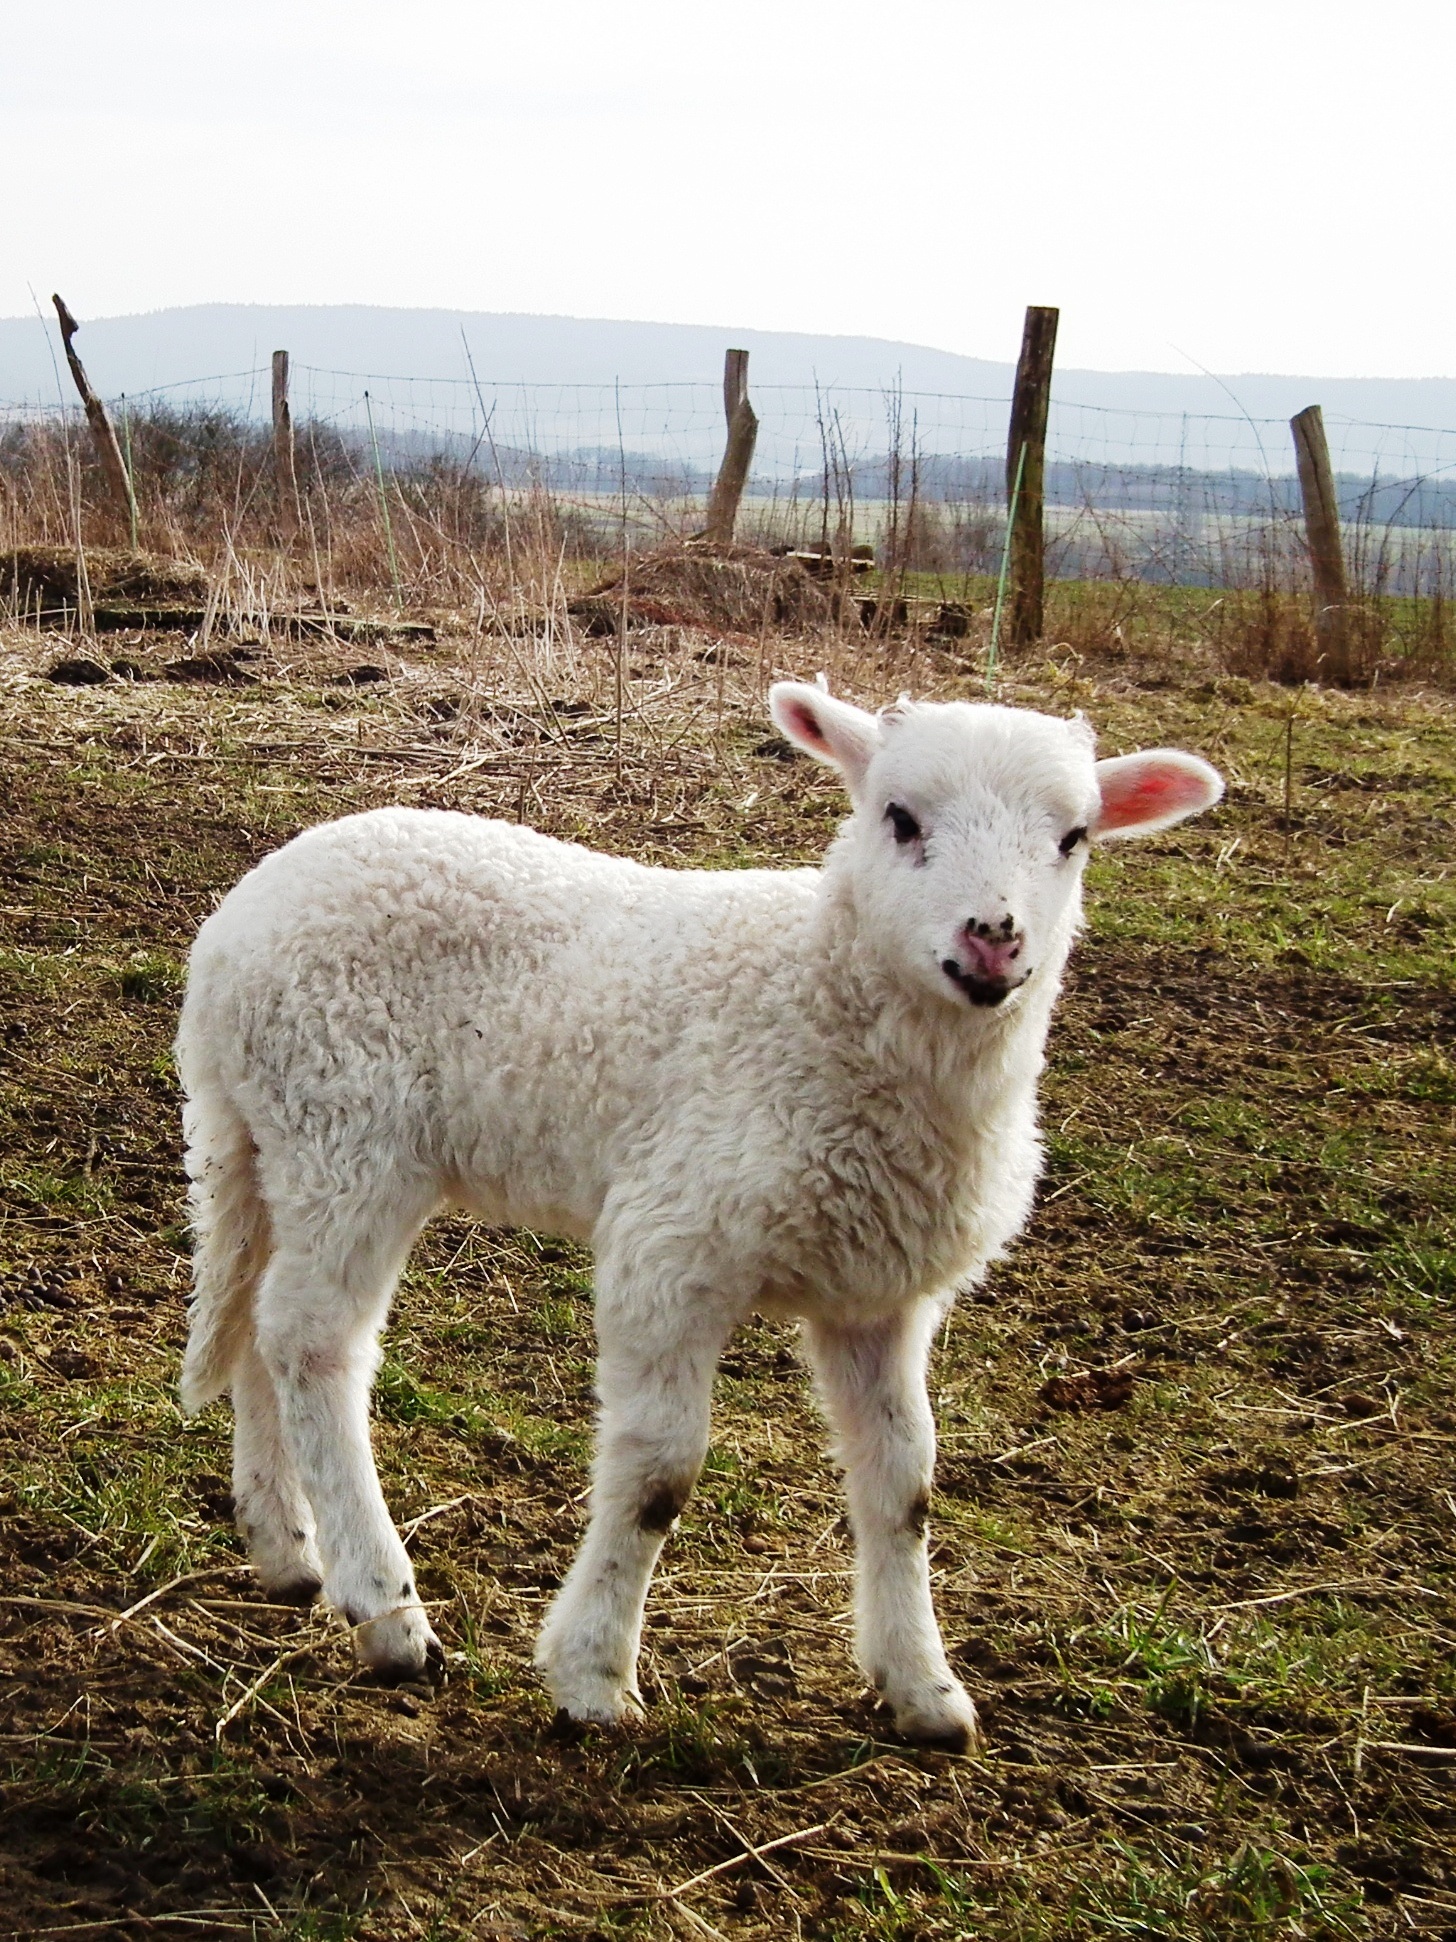
white, meadow, cute, spring, pasture, grazing, sheep, mammal, agriculture, wool, fauna, lamb, vertebrate, sheeps, young animal, sch fchen